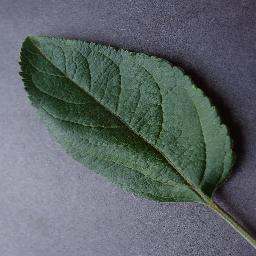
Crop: apple
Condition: healthy